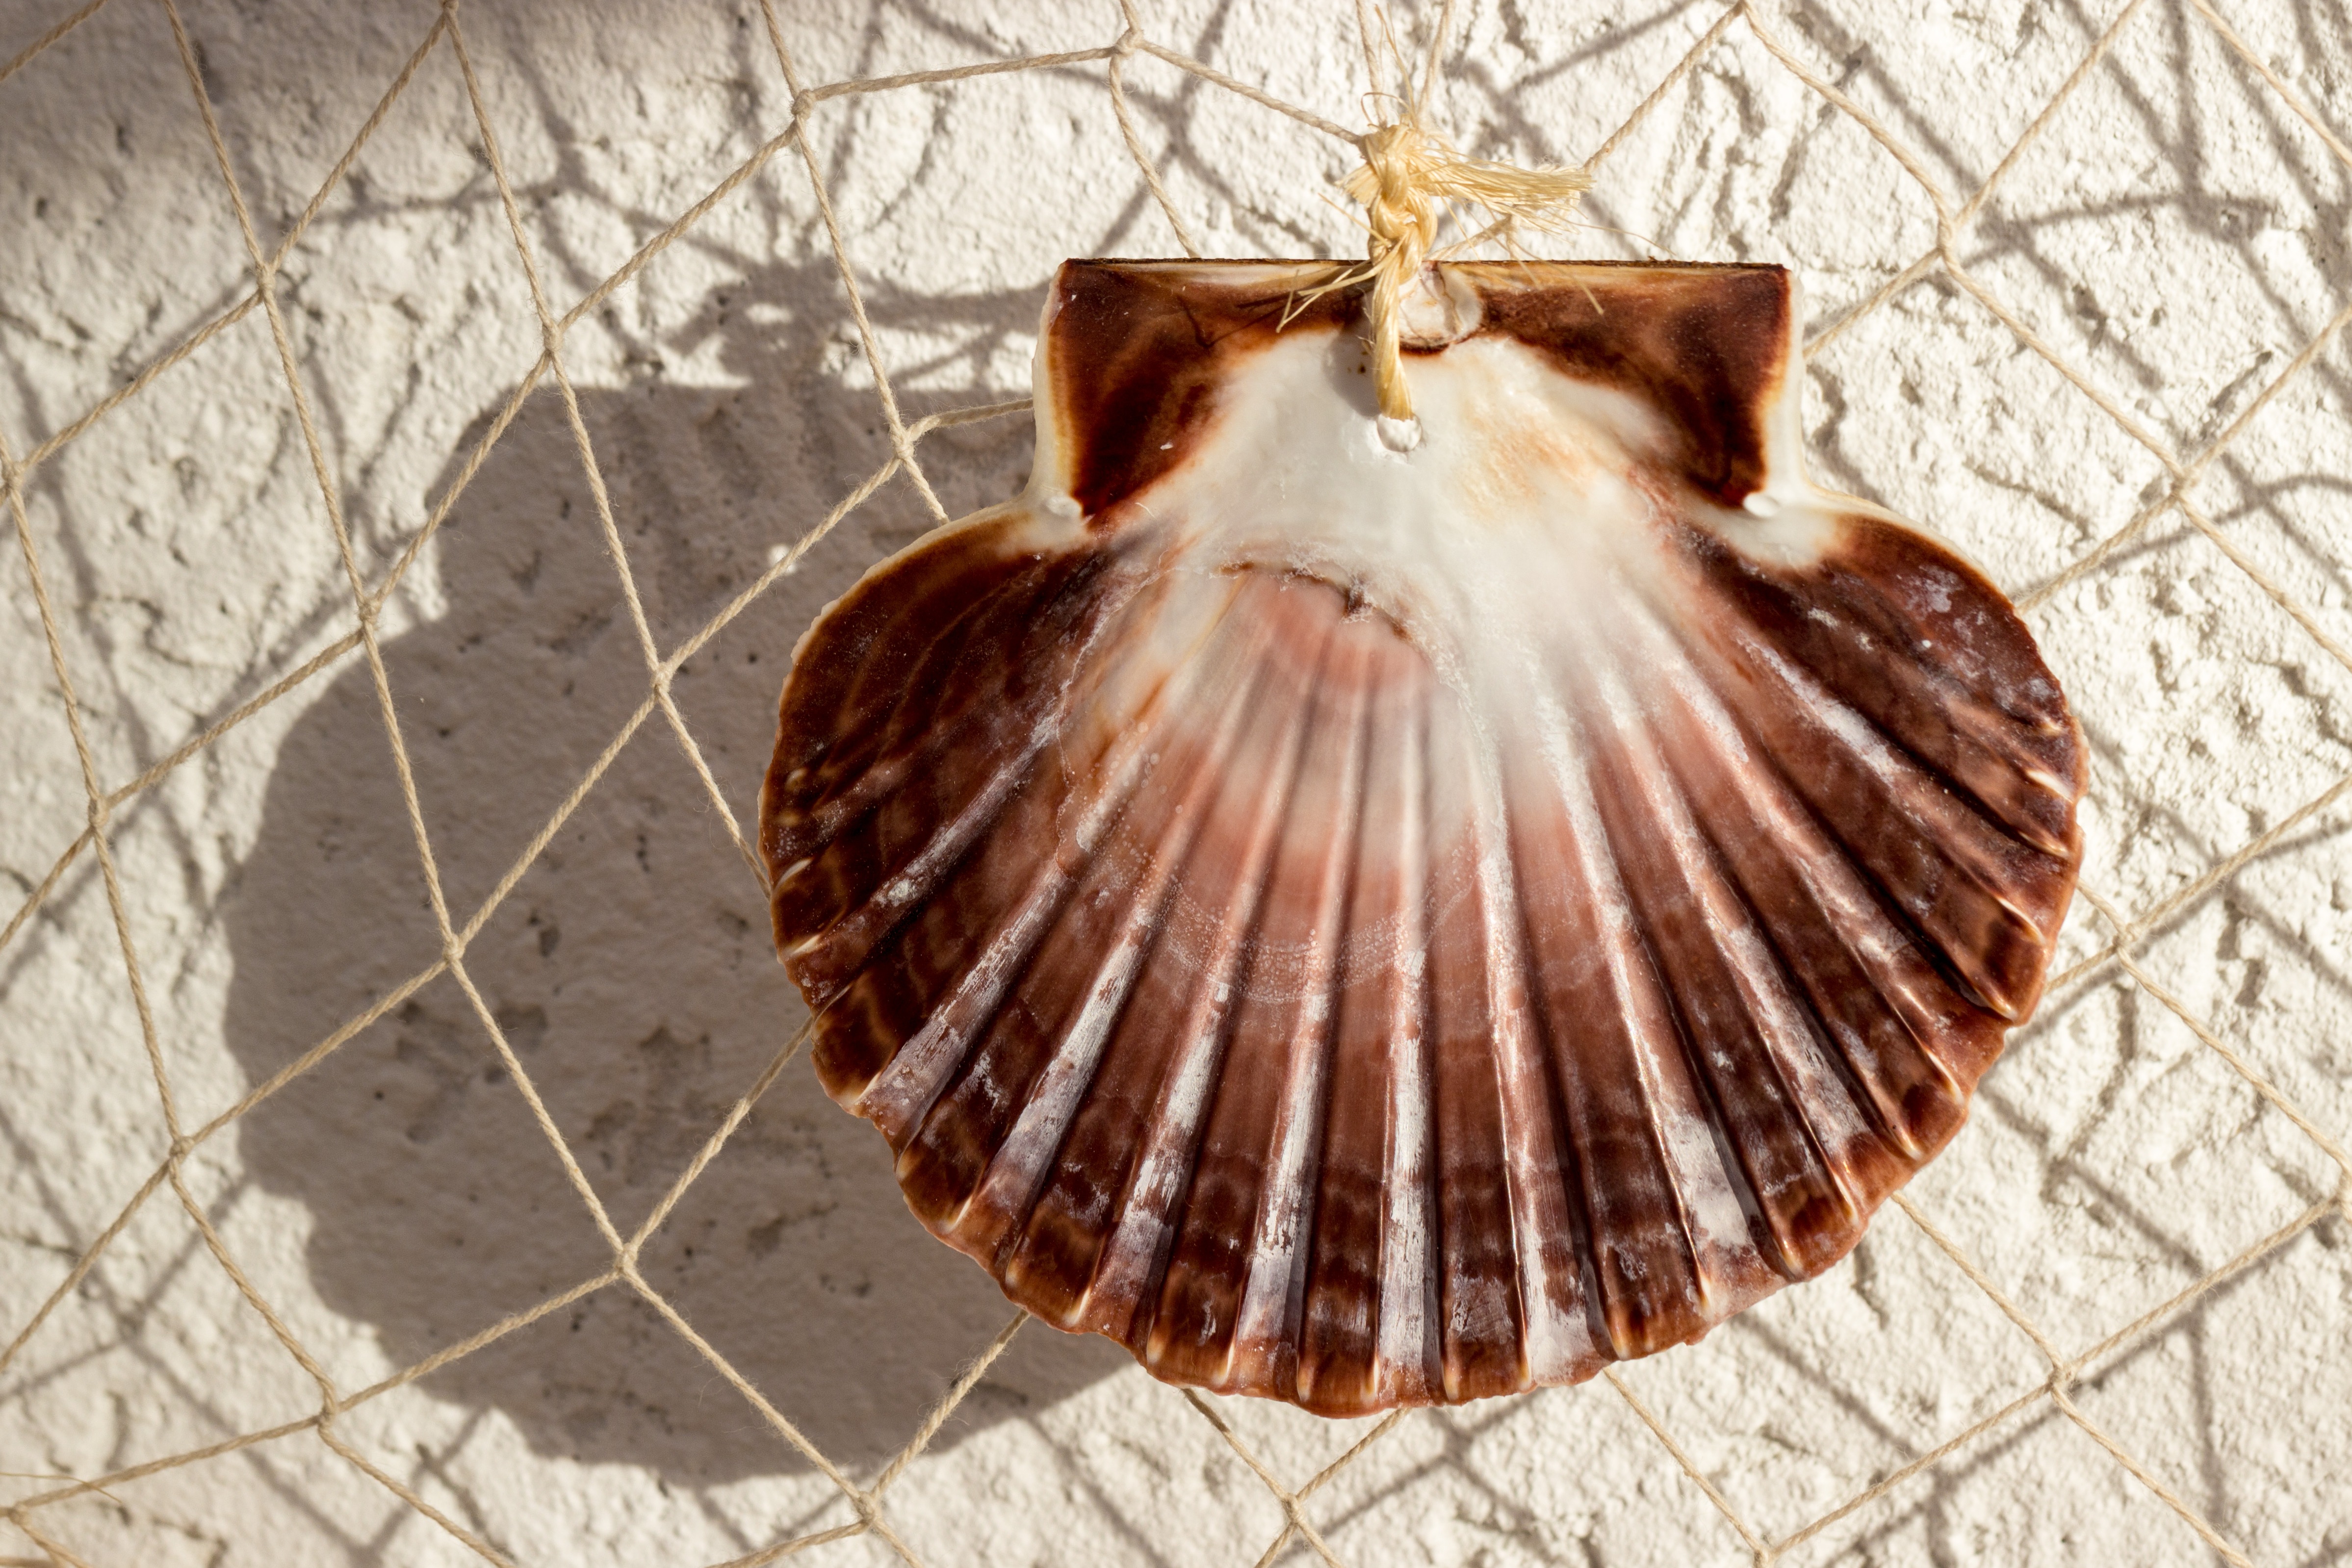
decoration, shadow, brown, shell, invertebrate, seashell, deco, network, collect, baltic sea, fishing net